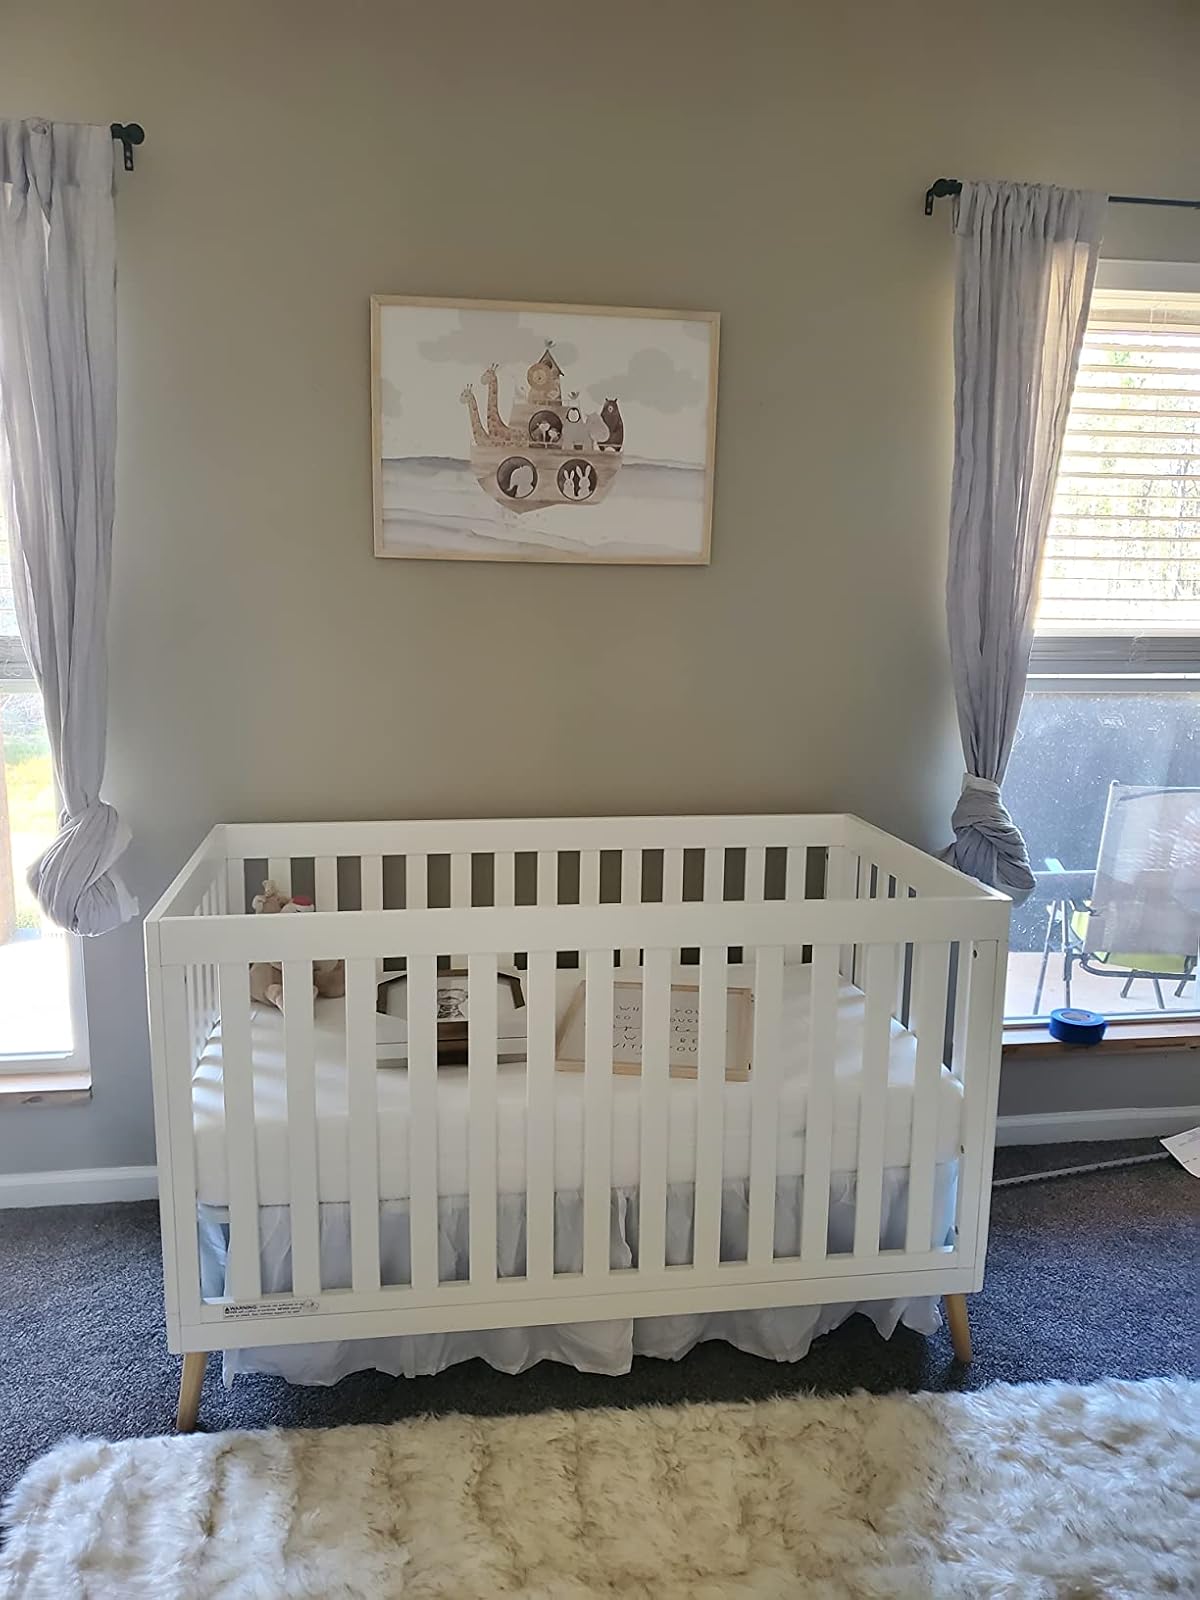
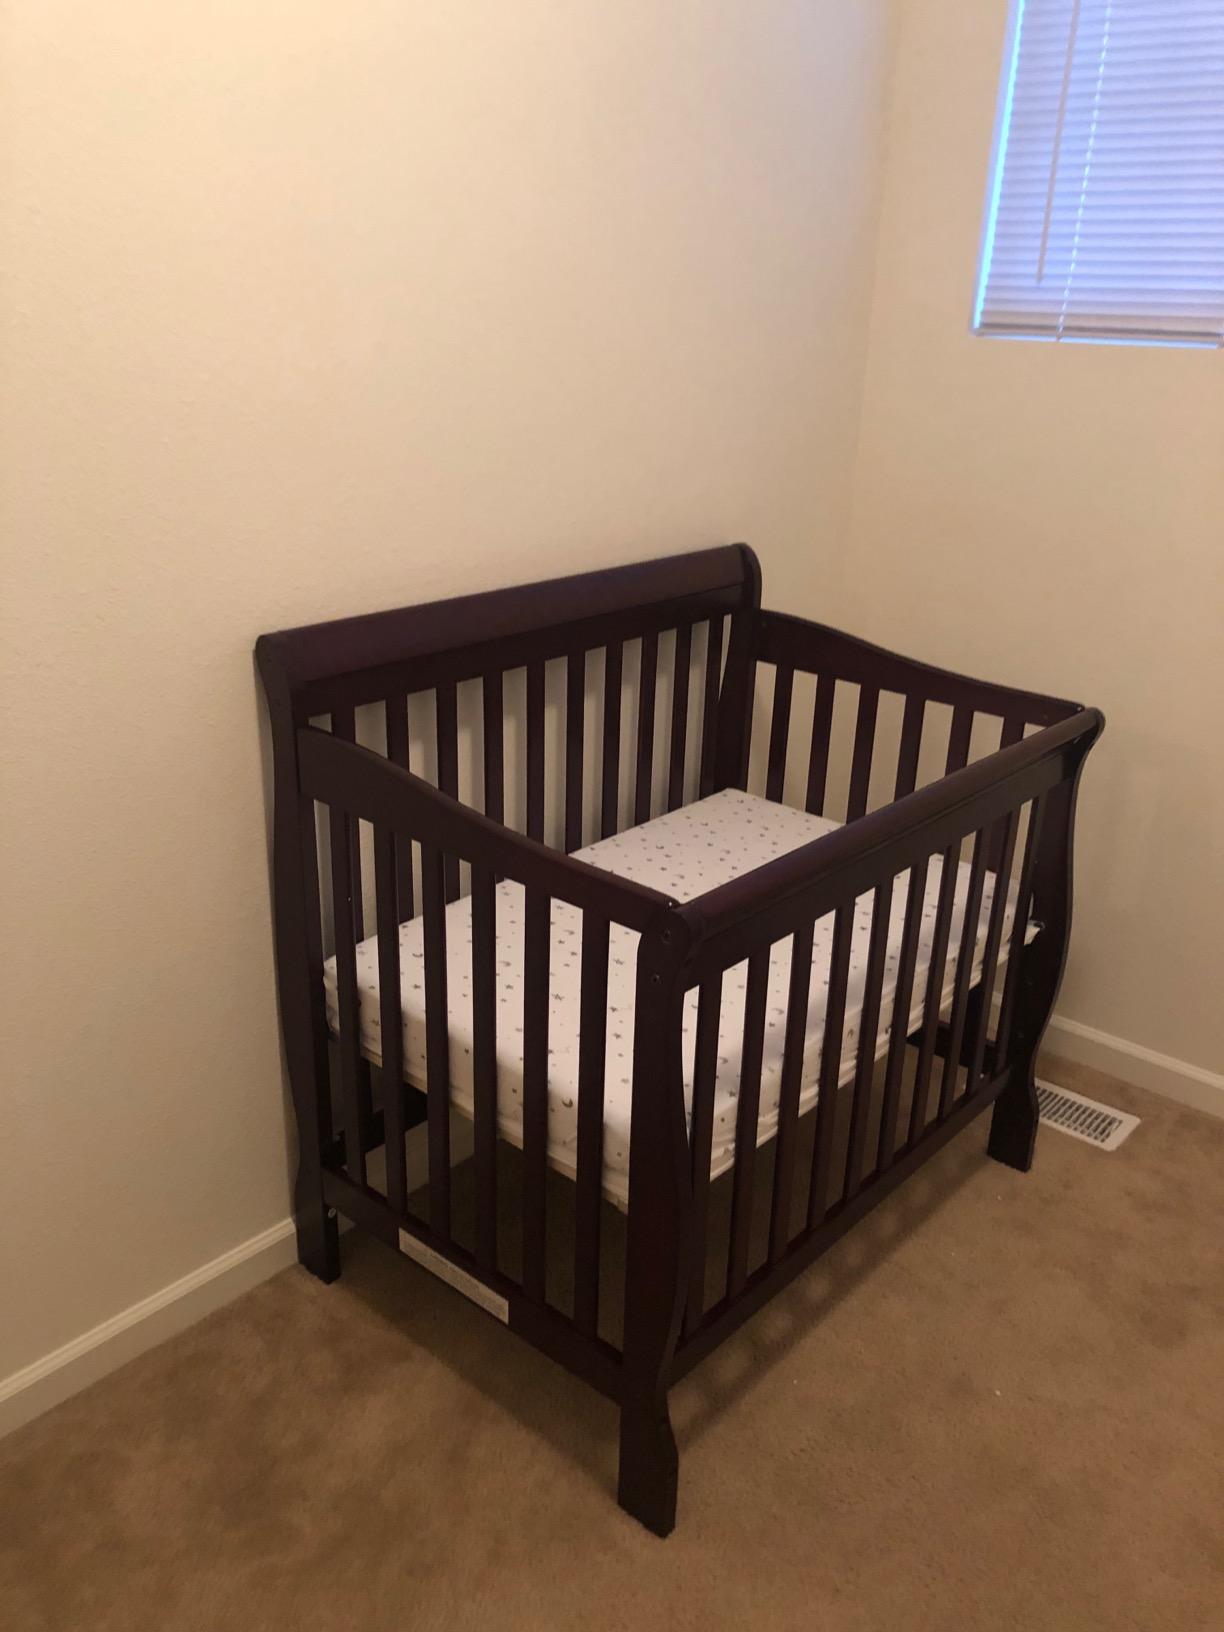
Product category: products_crib
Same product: no